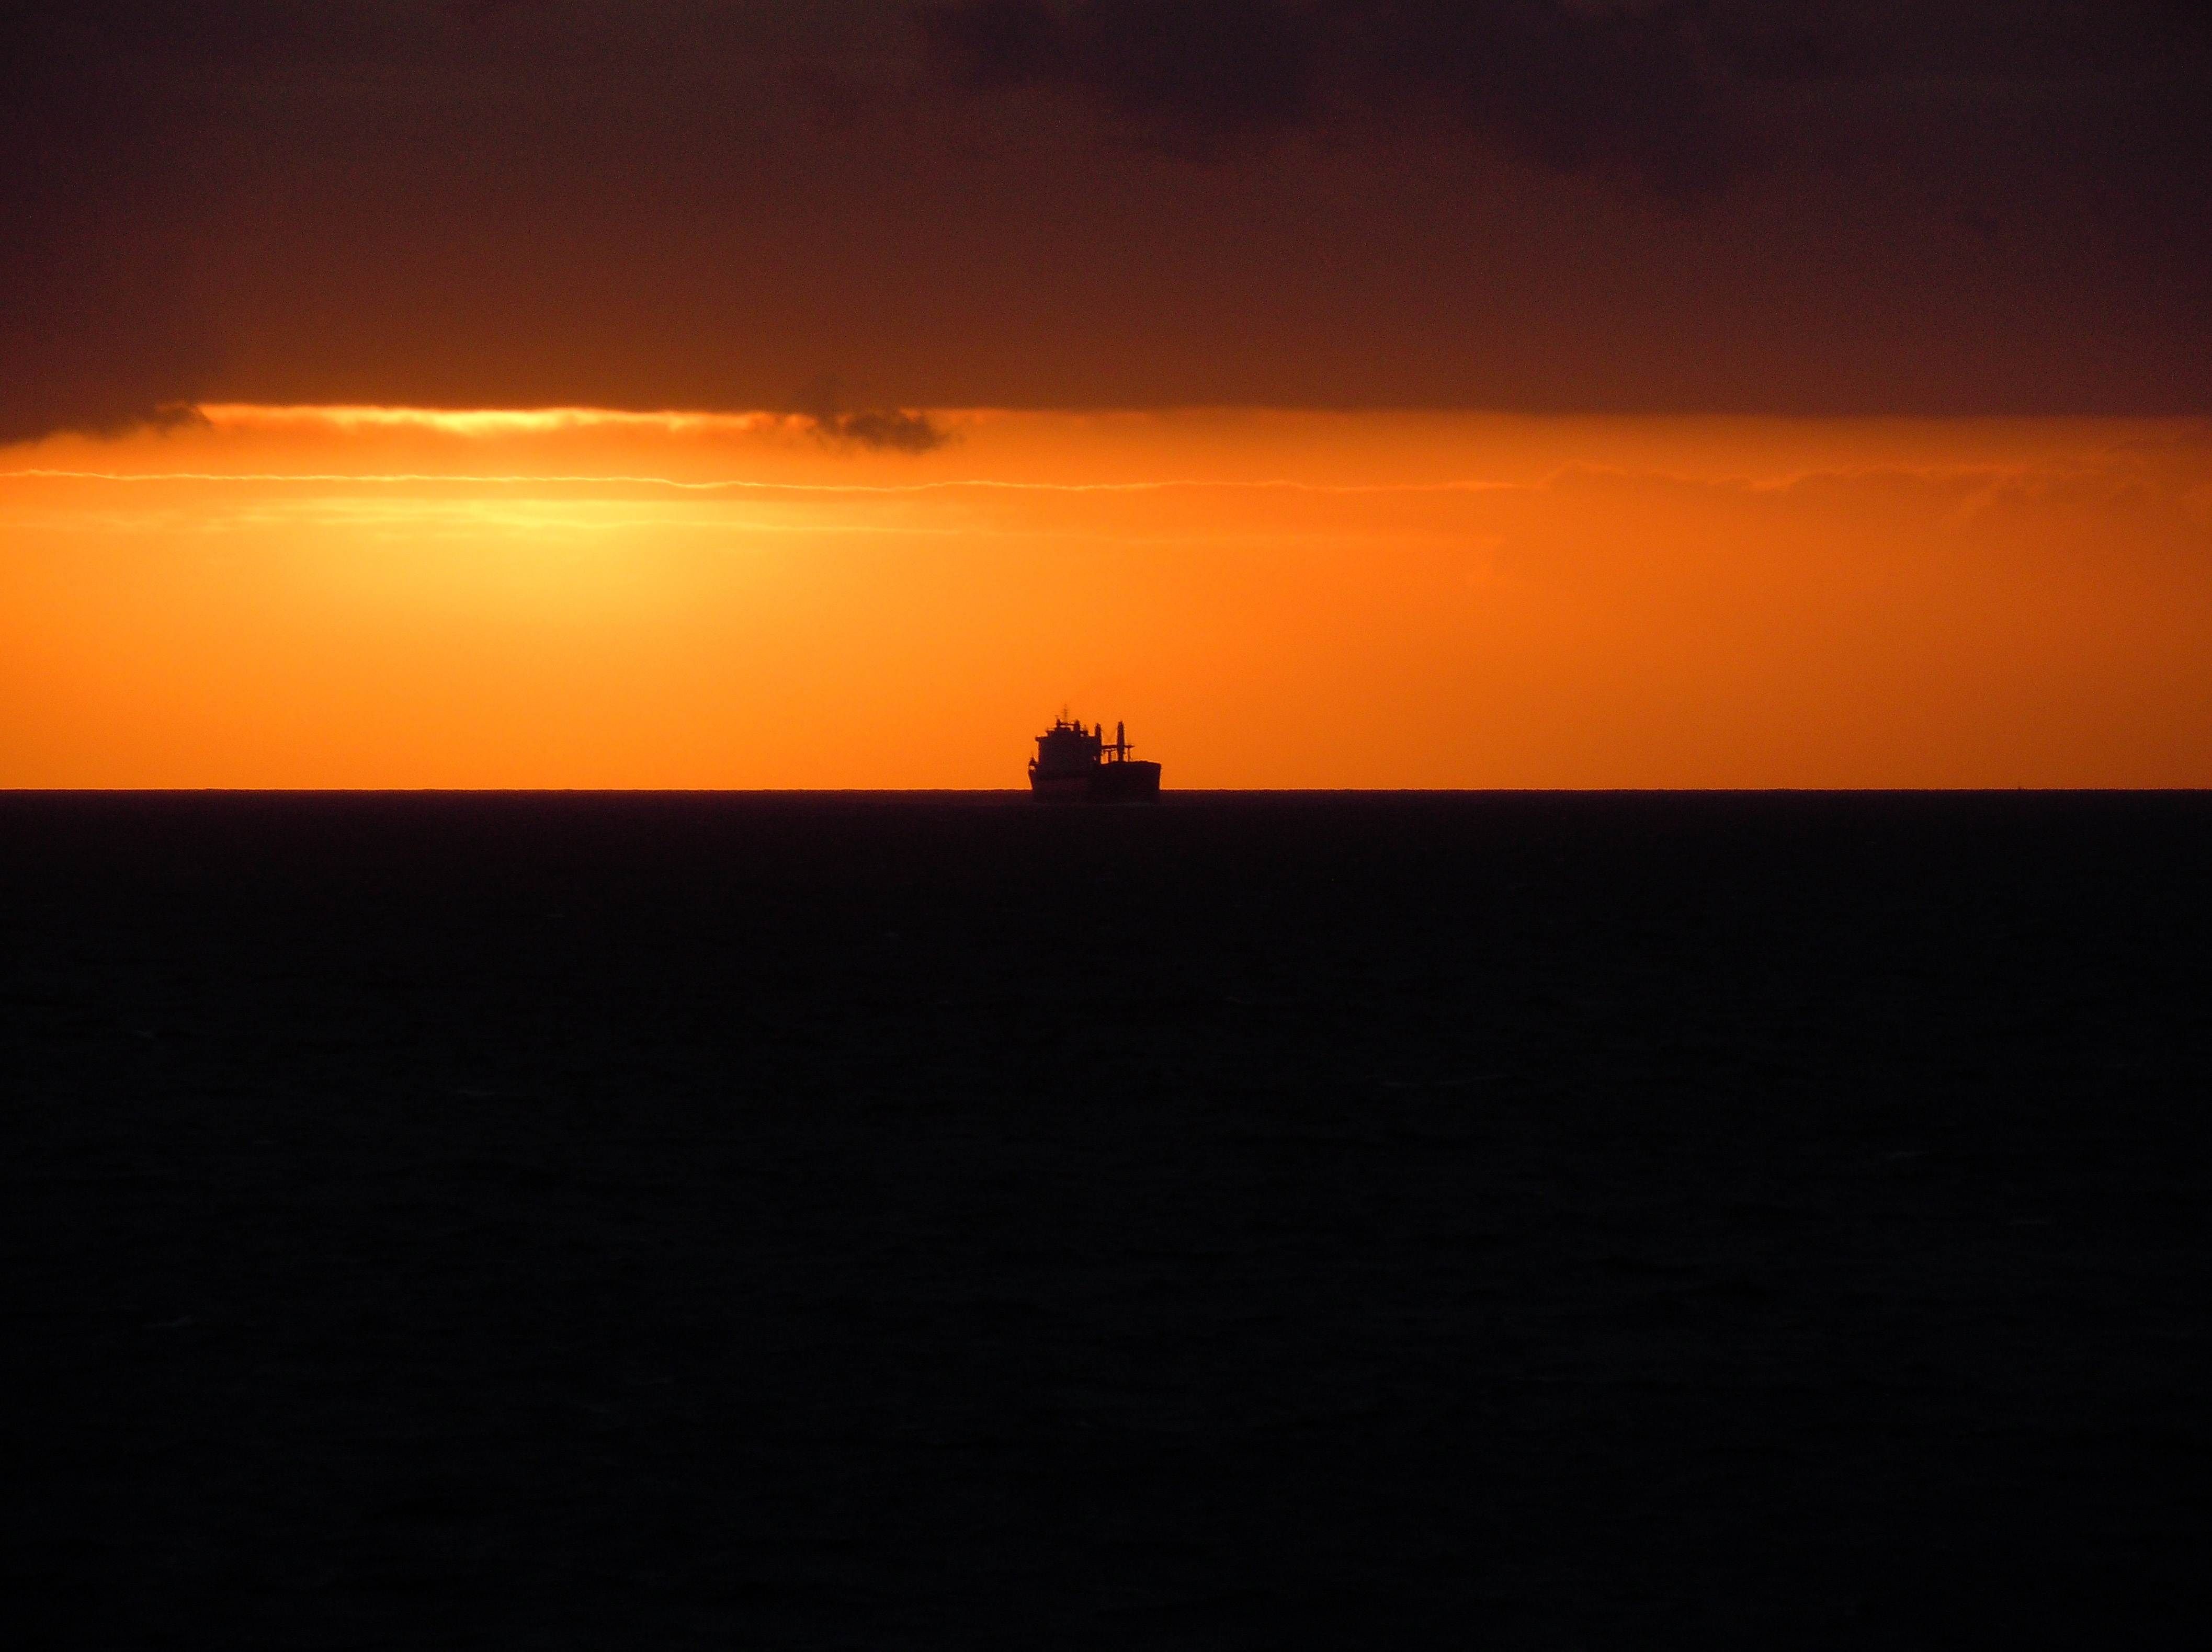
sea, horizon, sun, sunrise, sunset, morning, dawn, ship, dusk, evening, evening sun, afterglow, back light, atmospheric phenomenon